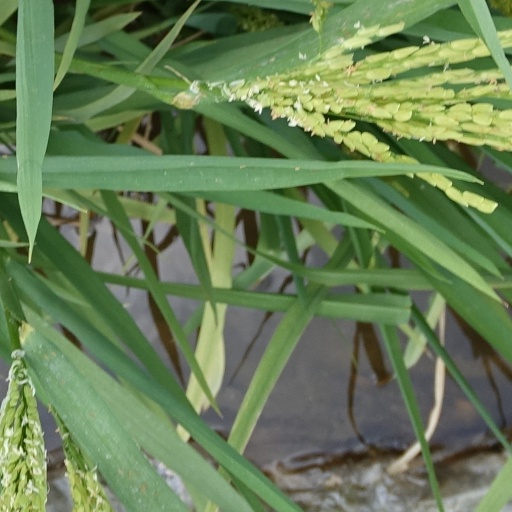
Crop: rice